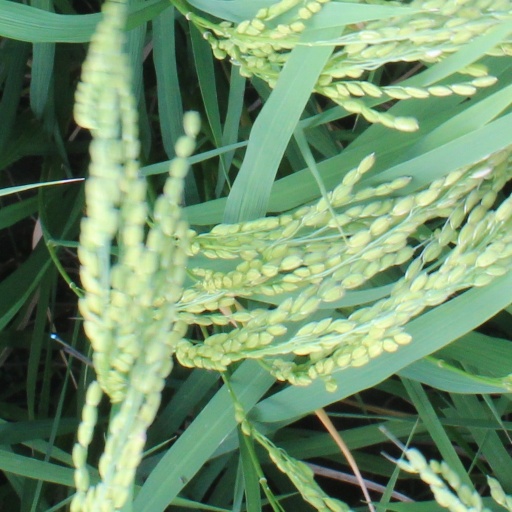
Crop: rice